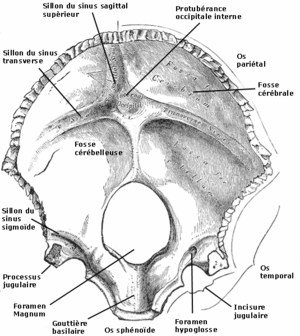
En anatomie, foramen signifie simplement « trou » ; on le rencontre par exemple pour le foramen ovale dans le cœur, ou pour le foramen magnum qui est en fait le grand trou percé dans l'os occipital.
L'os occipital est un os participant à la formation du crâne humain. Situé à l'arrière du crâne, il s'articule avec les os pariétaux, les os temporaux, l'os sphénoïde et l'os atlas.